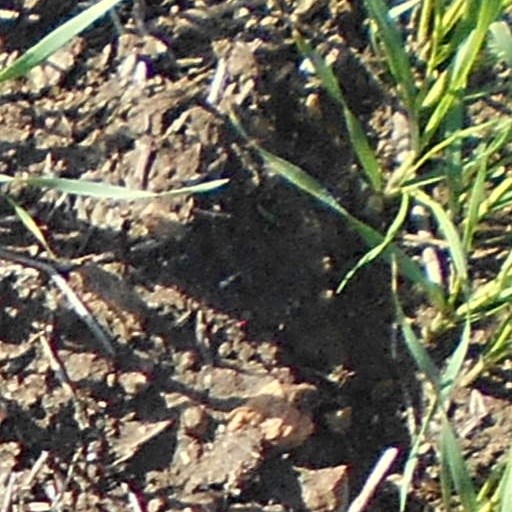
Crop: wheat